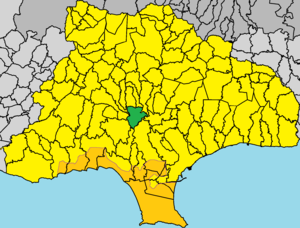
Álassa est un village de Chypre de plus de 282 habitants.